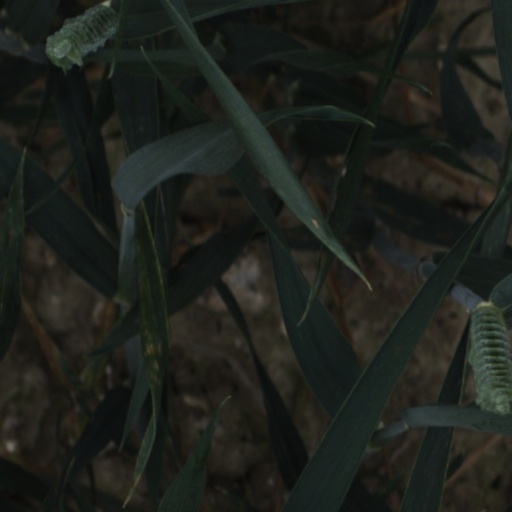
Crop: wheat